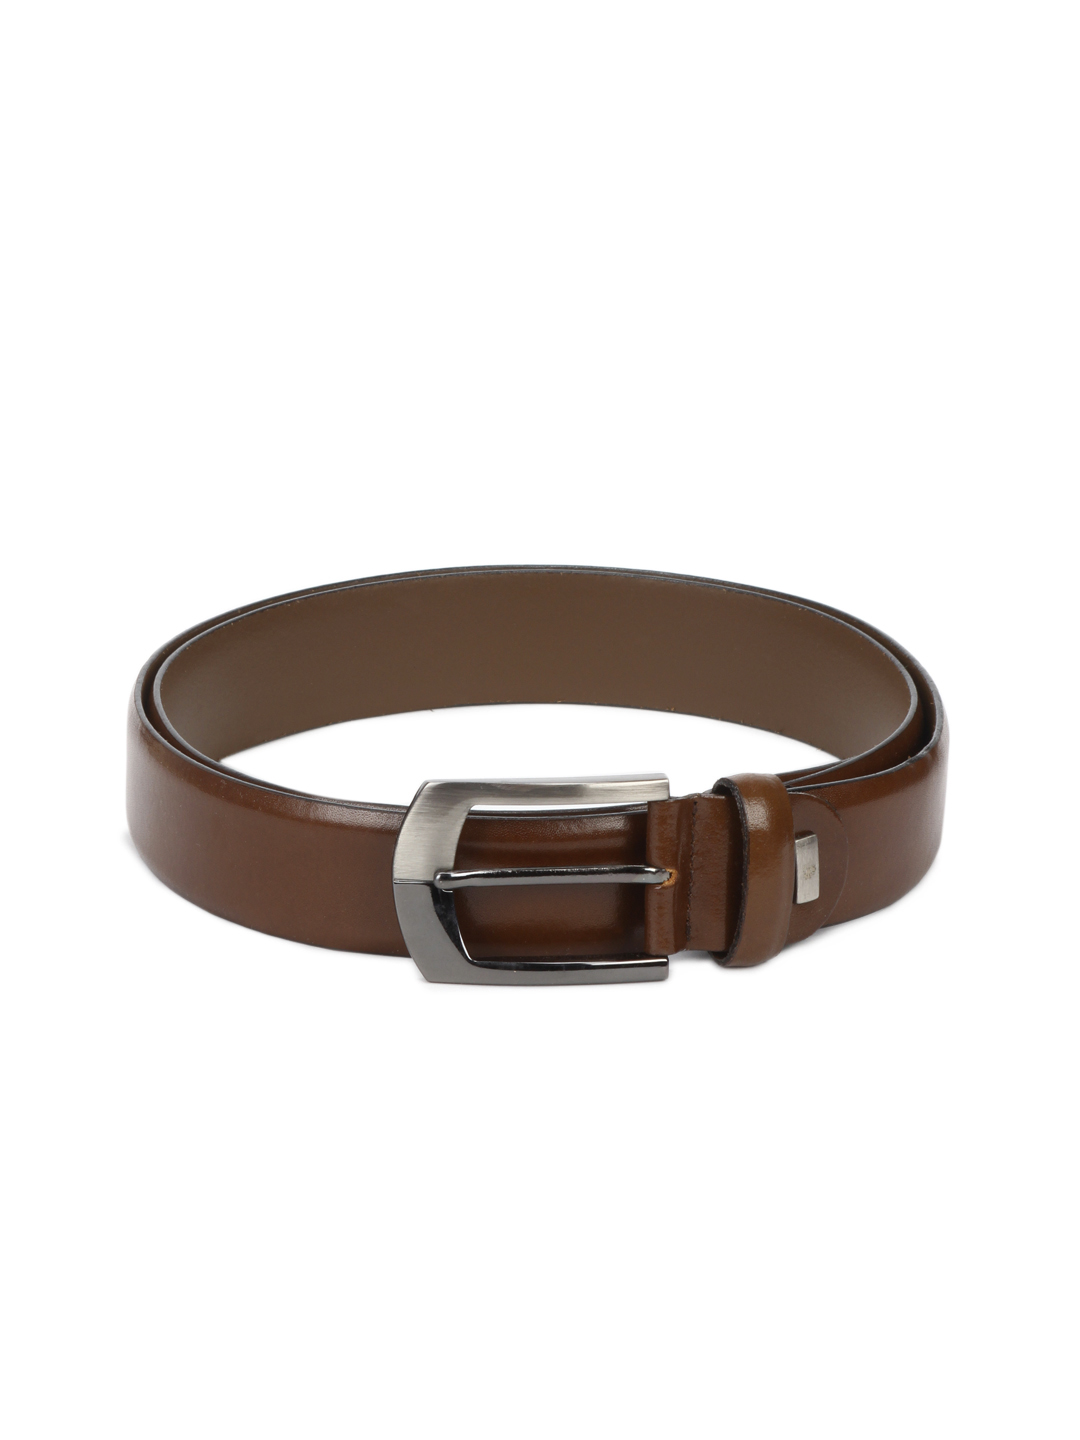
Turtle Men Brown Belt
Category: Accessories / Belts / Belts
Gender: Men
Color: Brown
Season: Summer 2012
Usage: Casual